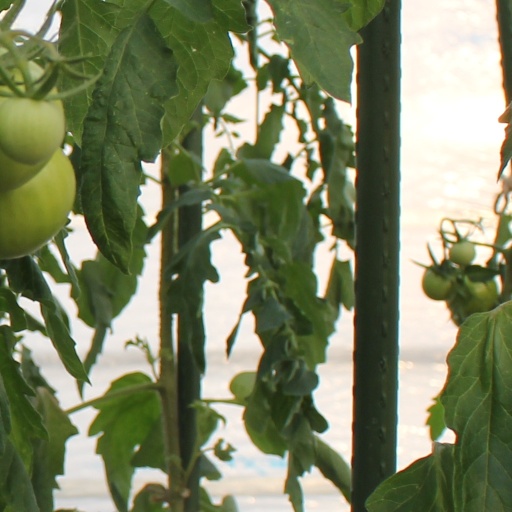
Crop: tomato